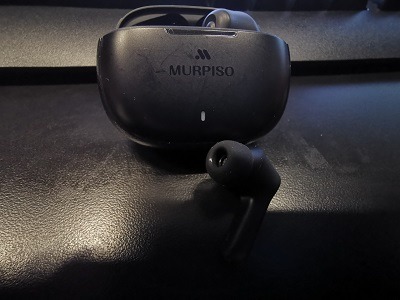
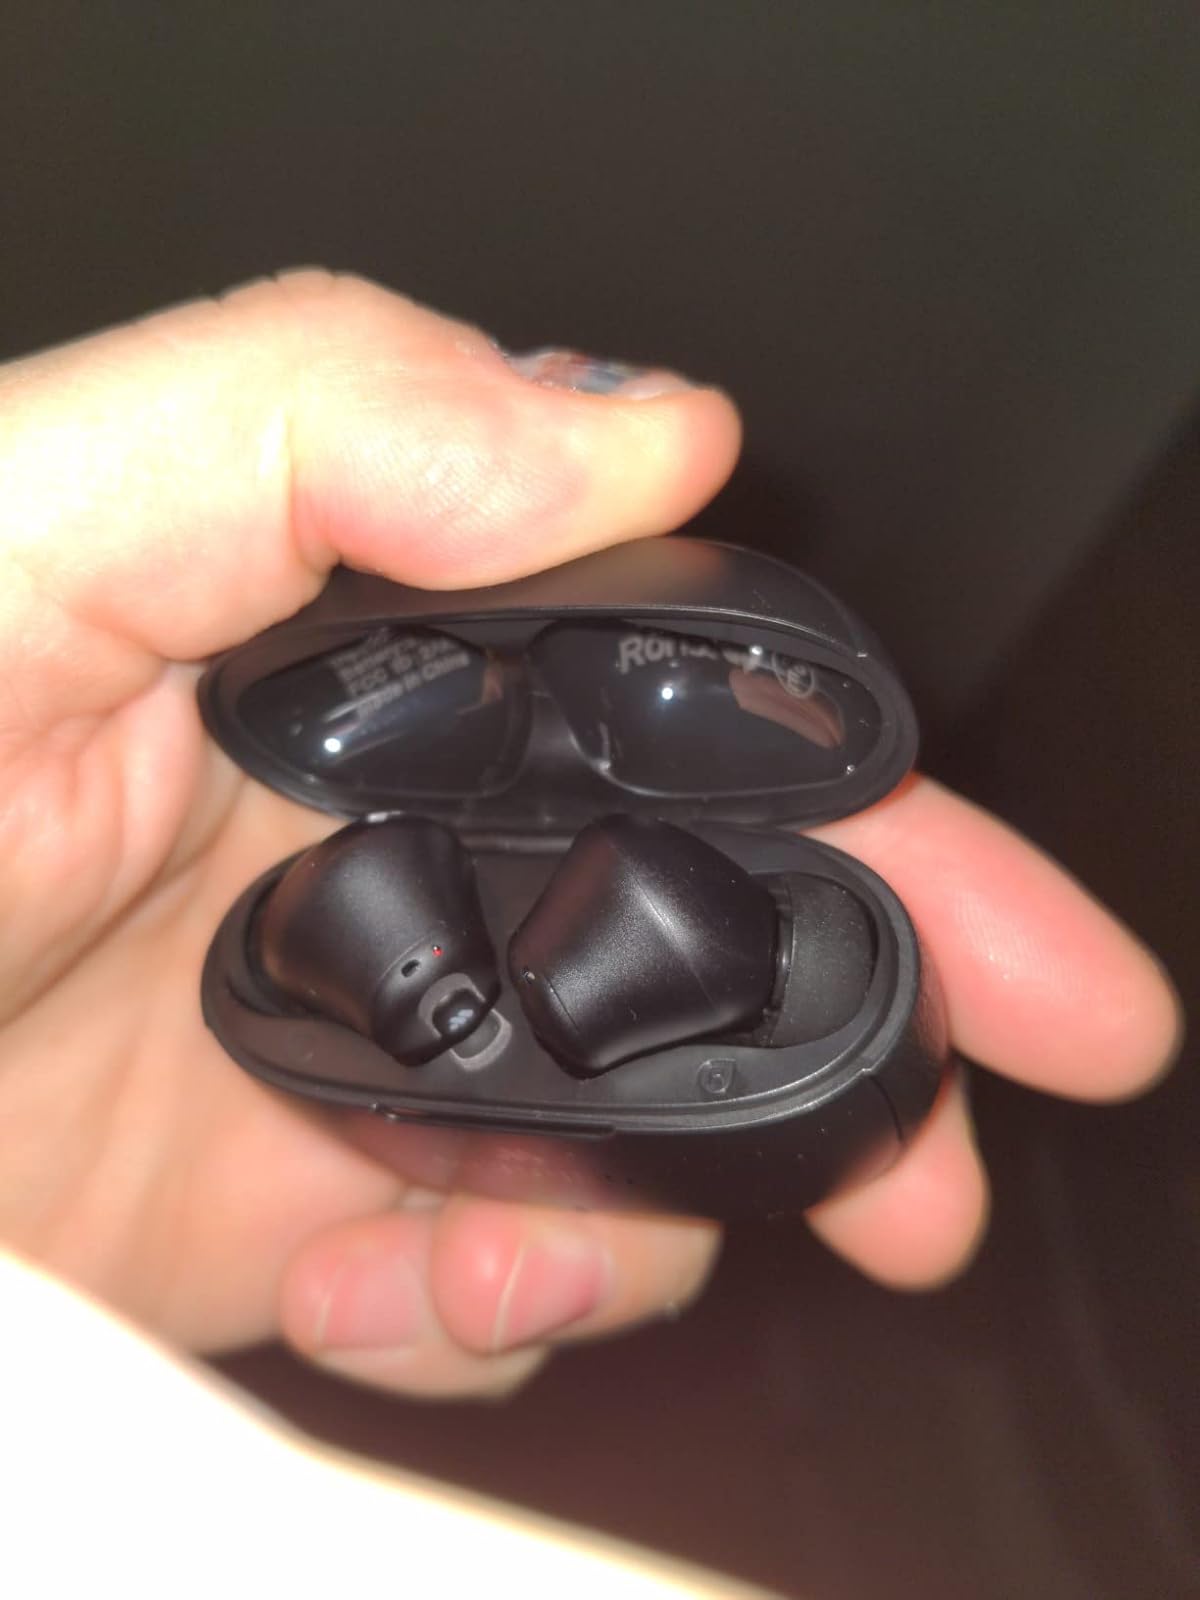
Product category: earbuds
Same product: yes